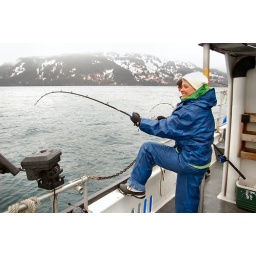
Lori hooks up first as we fish in 170' of cold water at Whale Pass.